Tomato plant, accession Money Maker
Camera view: tilt-top (135 deg); turntable rotation: 150 degrees
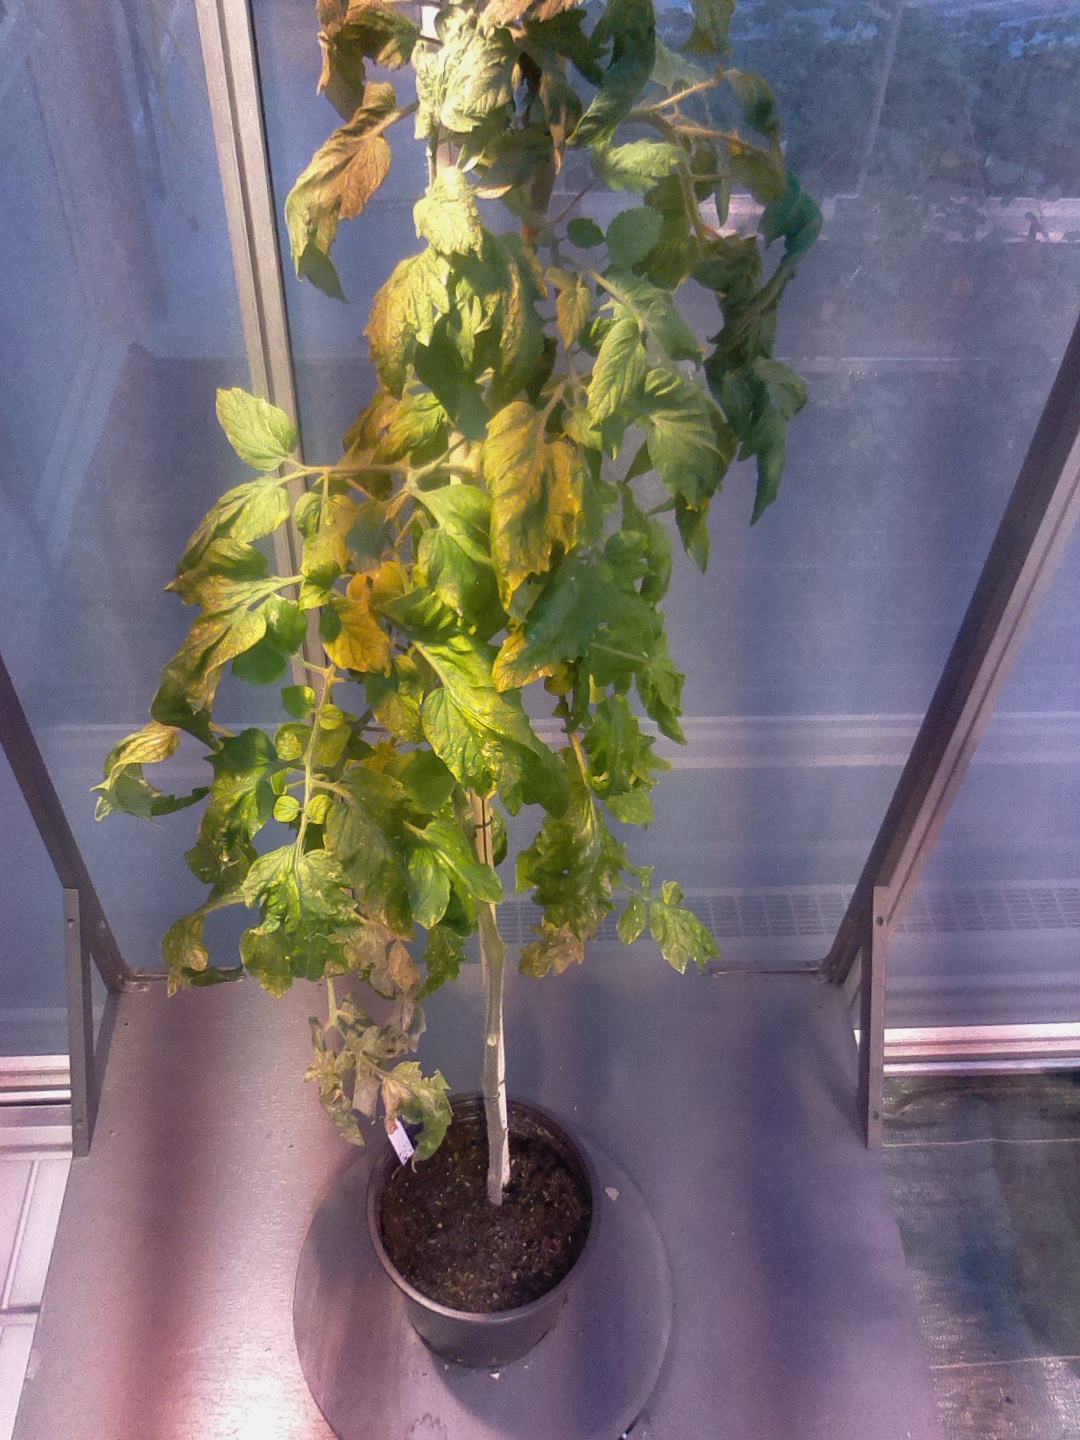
BBCH growth stage 75: 50%-60% of final fruit size